Antibonding molecular orbital

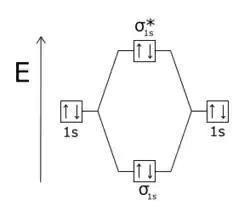
He electron configuration. The four electrons occupy one bonding orbital at lower energy, and one antibonding orbital at higher energy than the atomic orbitals.

A molecular orbital becomes antibonding when there is less electron density between the two nuclei than there would be if there were no bonding interaction at all. When a molecular orbital changes sign (from positive to negative) at a "nodal plane" between two atoms, it is said to be "antibonding with respect to those atoms". Antibonding orbitals are often labelled with an asterisk (*) on molecular orbital diagrams.